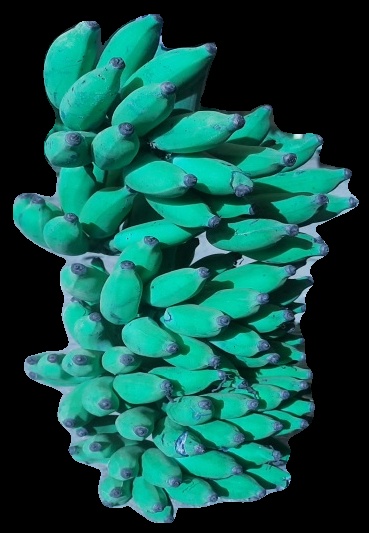
Variety: elakki-bale
Grade: grade3